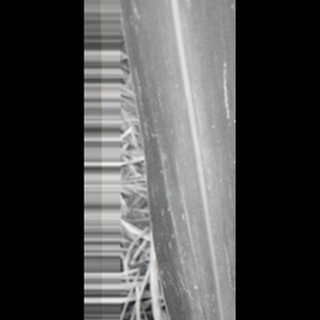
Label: sugarcane_yellow_leaf_disease